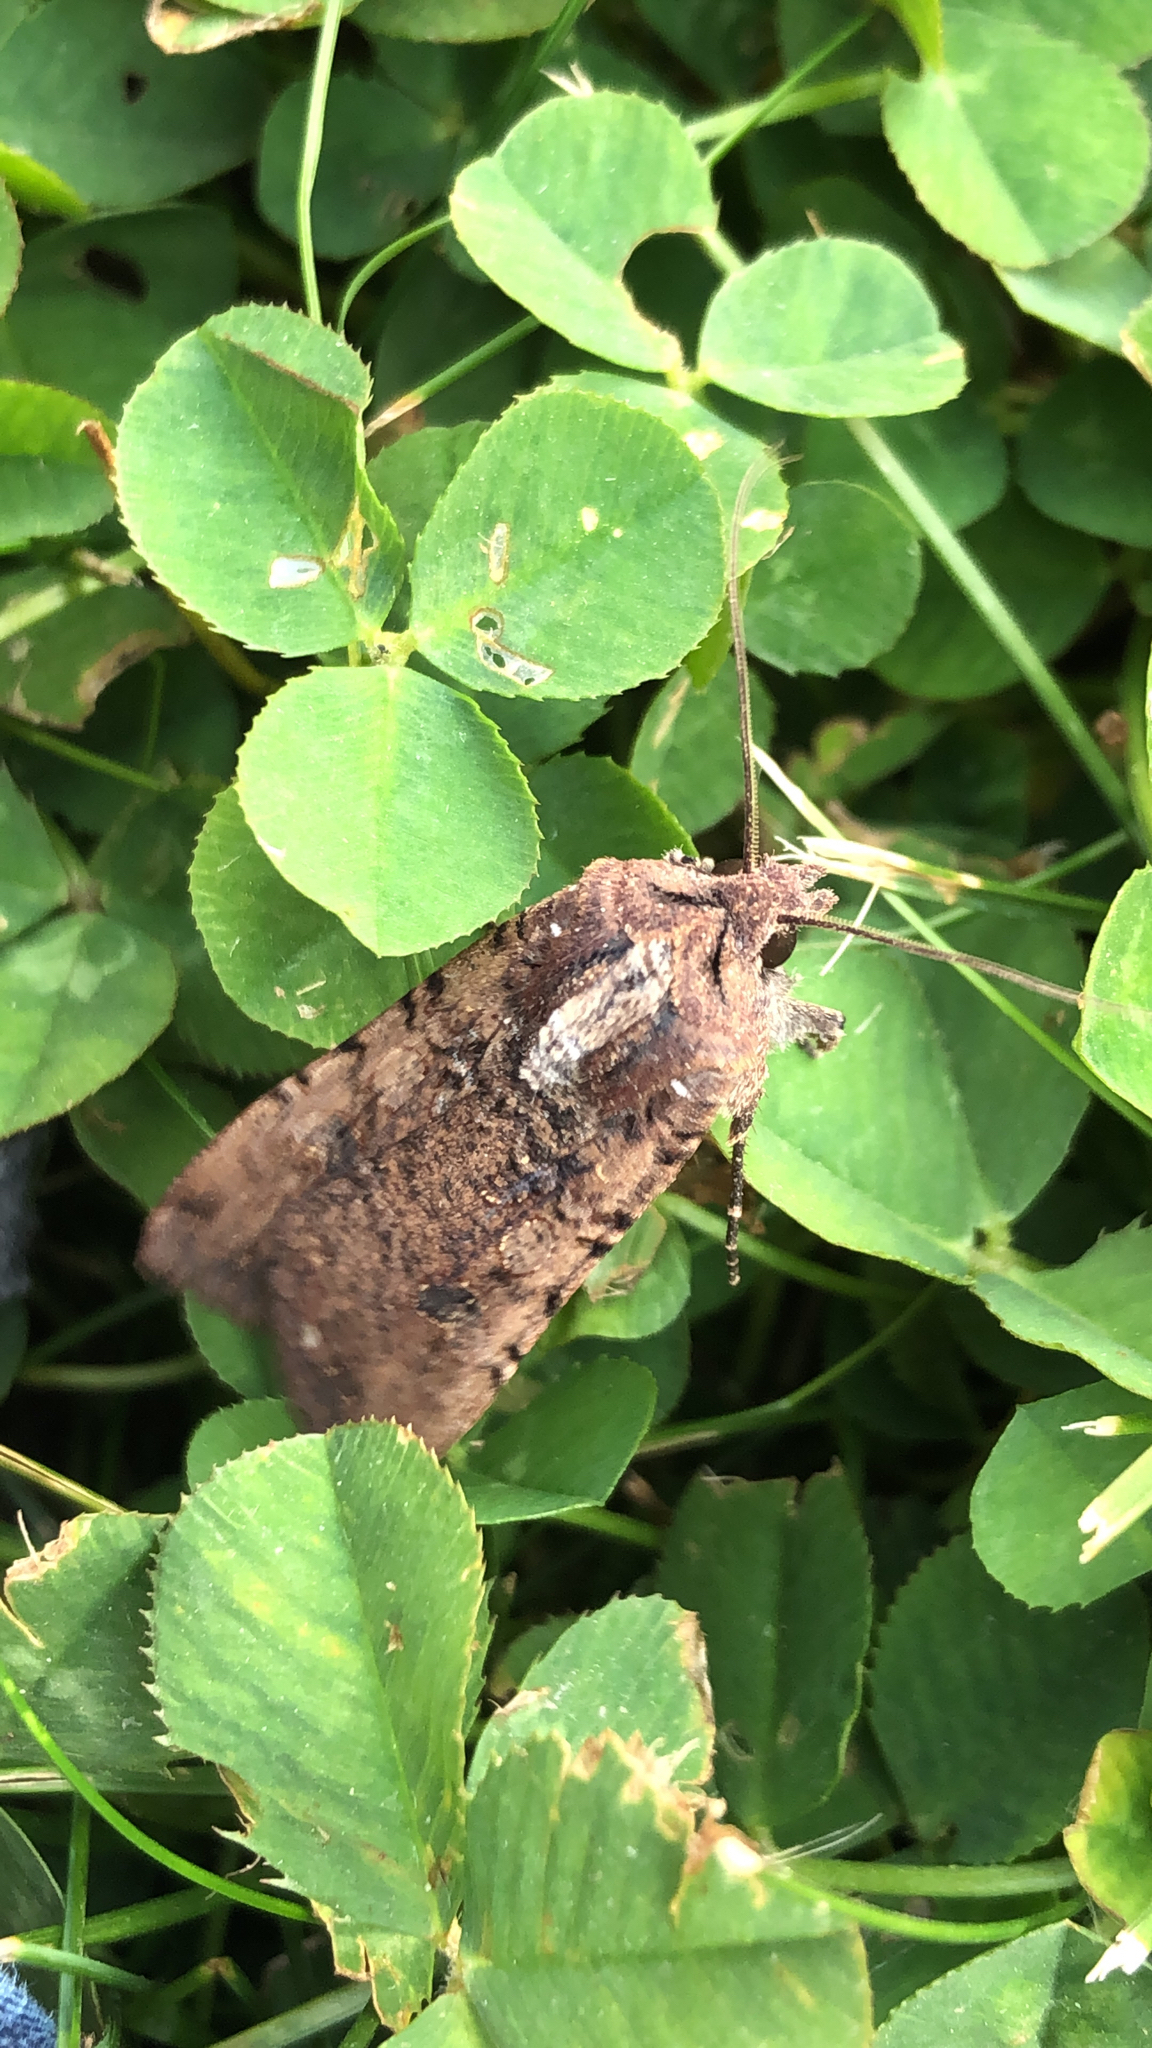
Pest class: cutworms